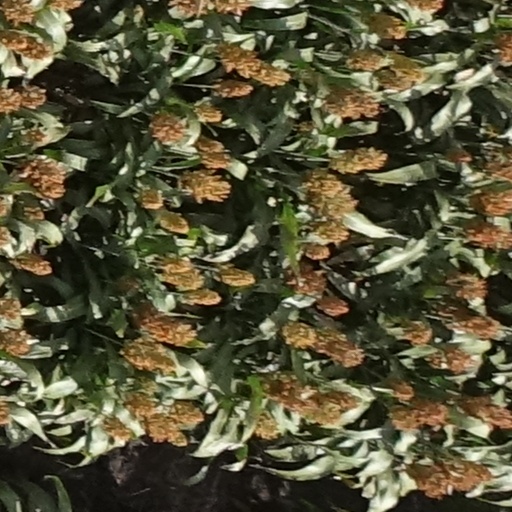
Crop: sorghum